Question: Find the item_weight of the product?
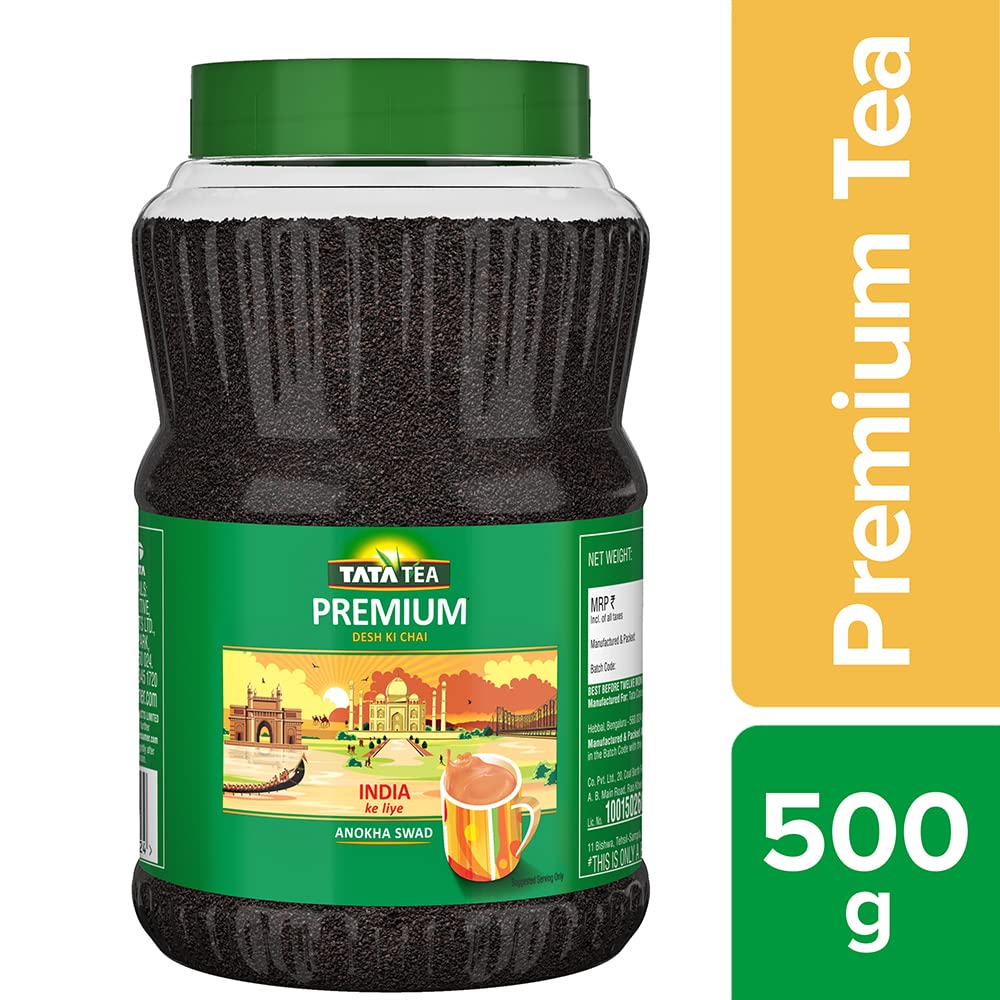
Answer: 500 gram